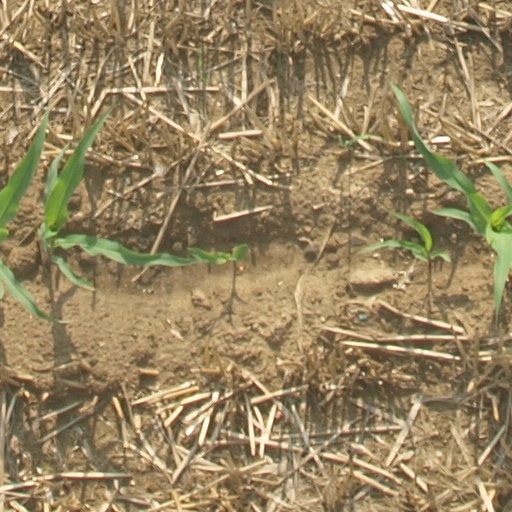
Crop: maize; corn